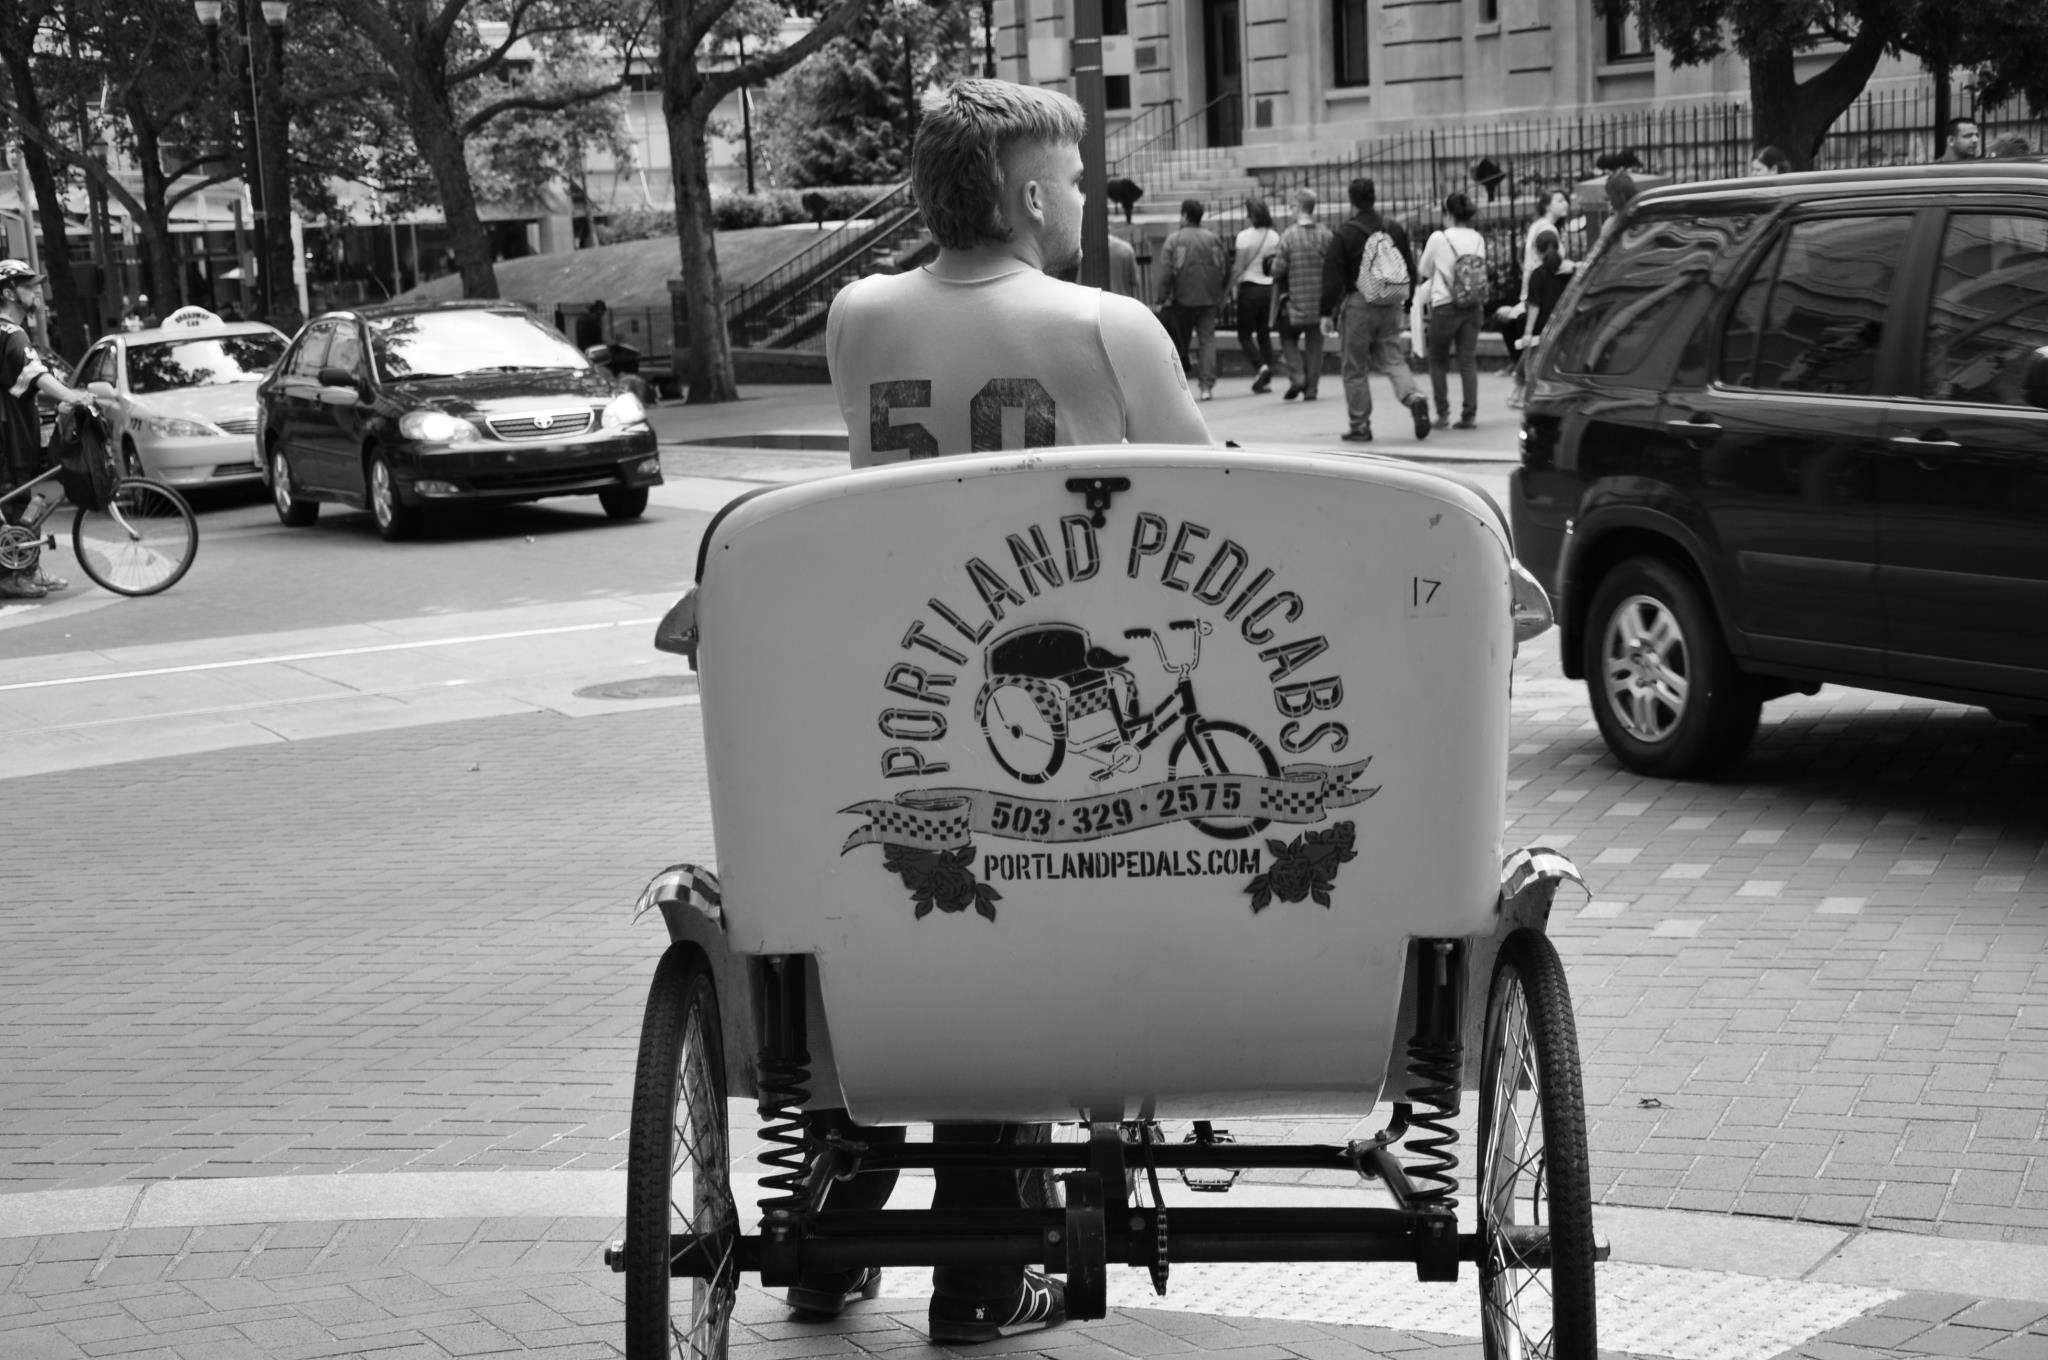
black and white, road, white, street, car, bicycle, vehicle, black, monochrome, infrastructure, snapshot, land vehicle, monochrome photography